Six Flags Great Escape and Hurricane Harbor

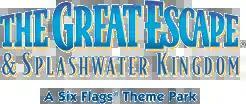
Great Escape logo used up until 2012

The Great Escape was opened in 1954 as Storytown USA, a Mother Goose themed amusement park by businessman Charles Wood who bought the land with his wife for $75,000. In 1957, realizing that the park was geared only toward small children, the park opened its Ghost Town area, the first of many themed areas opened in the park's history.